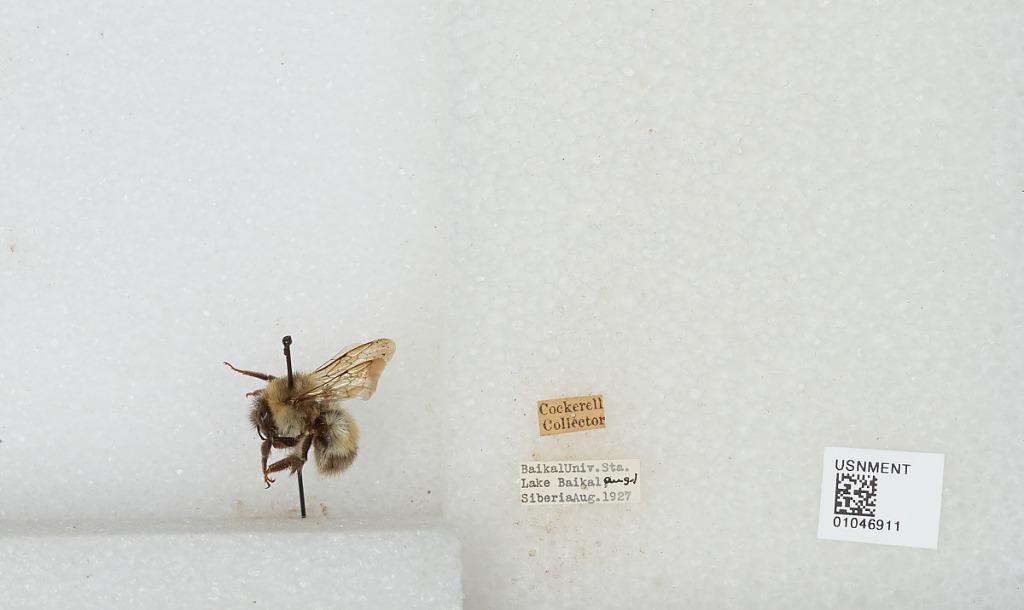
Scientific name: Bombus sp.
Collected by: Cockerell
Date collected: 1927-8-1
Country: Russia
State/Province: Siberia
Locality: Baikal University Station Lake Baikal